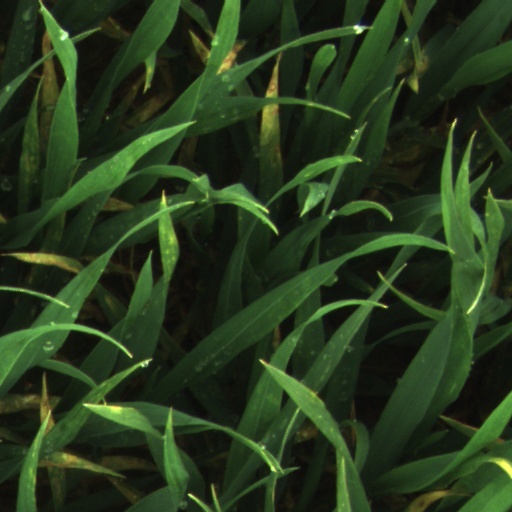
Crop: wheat